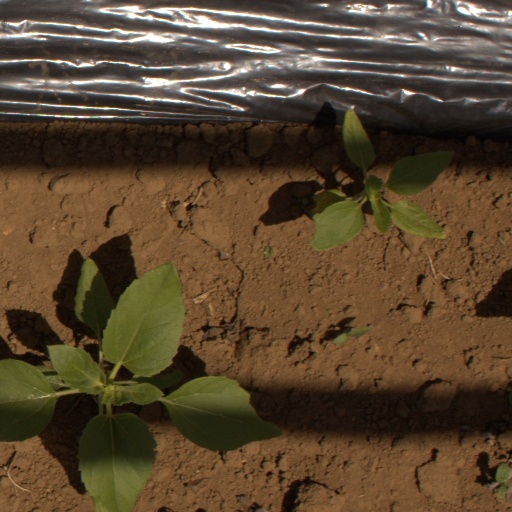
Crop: Jerusalem artichoke